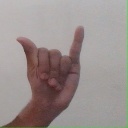
अक्षर: य